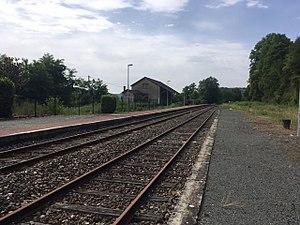
Vue des quais coté Agen avec l'ancienne halle à marchandises, absence de signaux de sortie, caractéristique de cette gare.
La gare de Belvès est une gare ferroviaire française de la ligne de Niversac à Agen, située sur le territoire de la commune de Belvès, dans le département de la Dordogne, en région Nouvelle-Aquitaine.